The Press

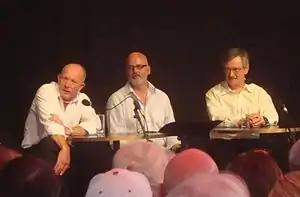
Joe Bennett (left), Andrew Holden (former editor of "The Press"), and Rod Oram

In 1995, "The Press" was the country's first news outlet that established a website for news. In 2000, Independent Newspapers Ltd (INL) launched its news website branded as Stuff and from then on, "The Press" and Stuff worked on online content collaboratively.